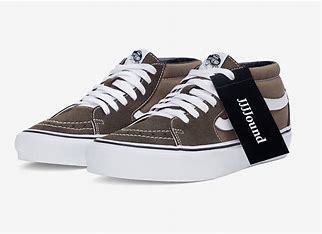
Brand: Vans
Model: SK8 Mid